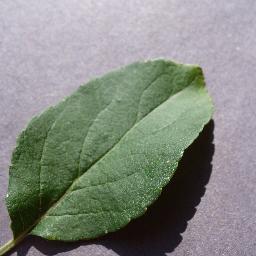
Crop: apple
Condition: healthy